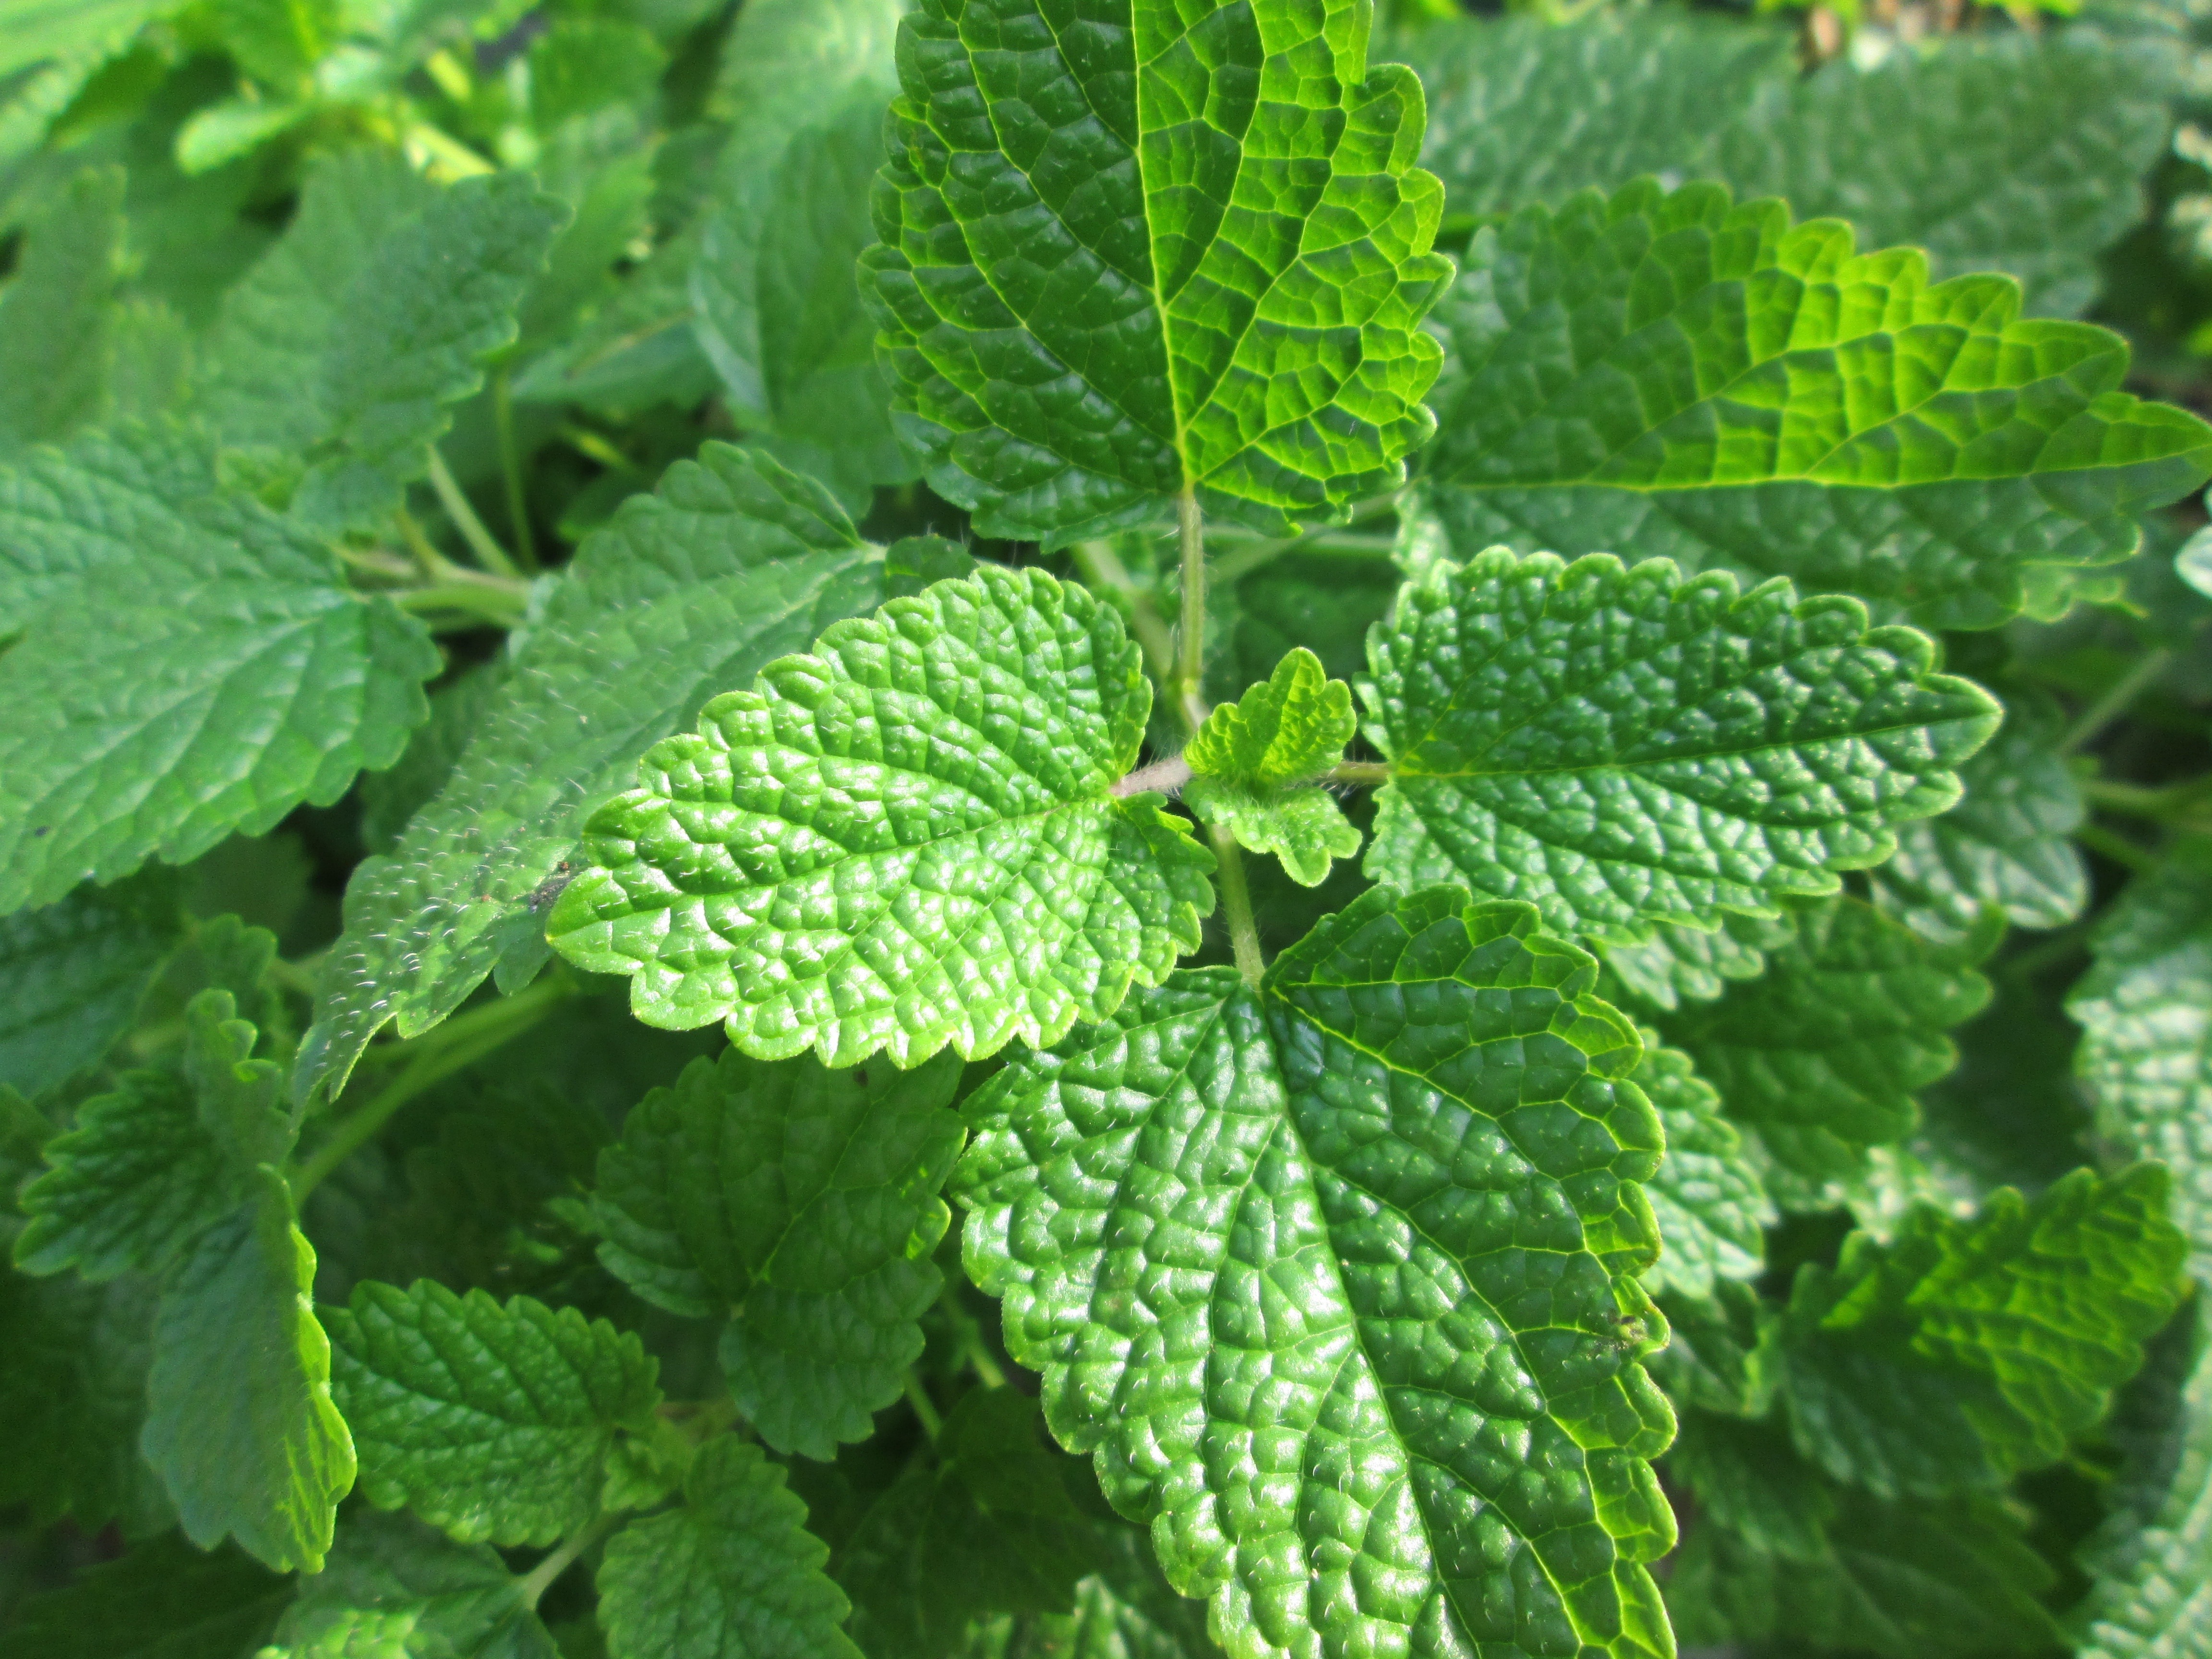
nature, grass, plant, flower, green, herb, produce, medicinal, flowering plant, urtica, infusion, spearmint, lemon balm, lant, annual plant, apple mint, land plant, mellisa